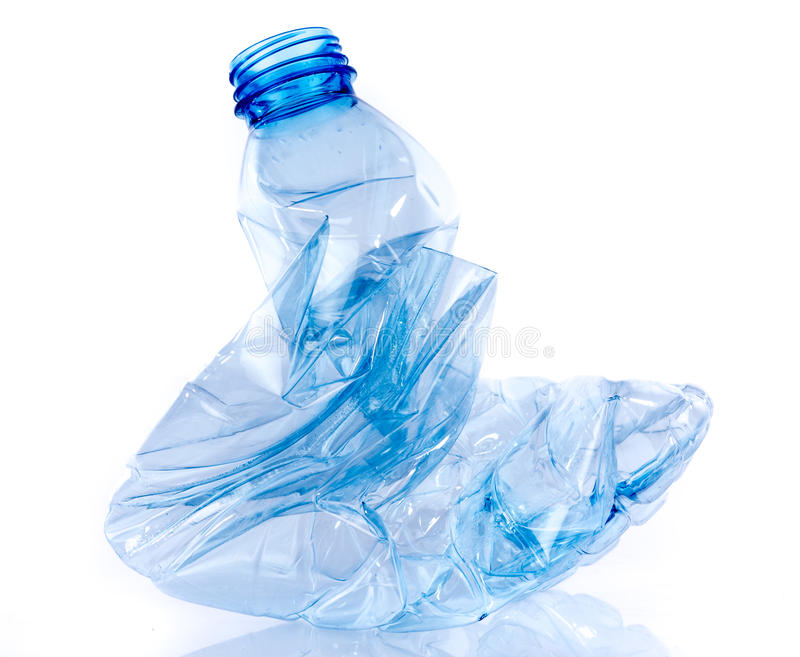
Waste category: plastic